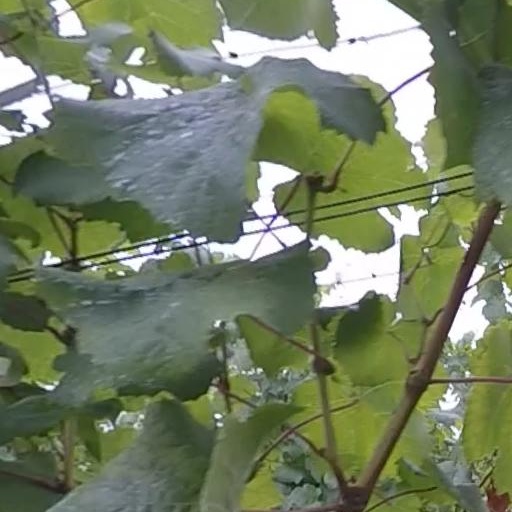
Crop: grape